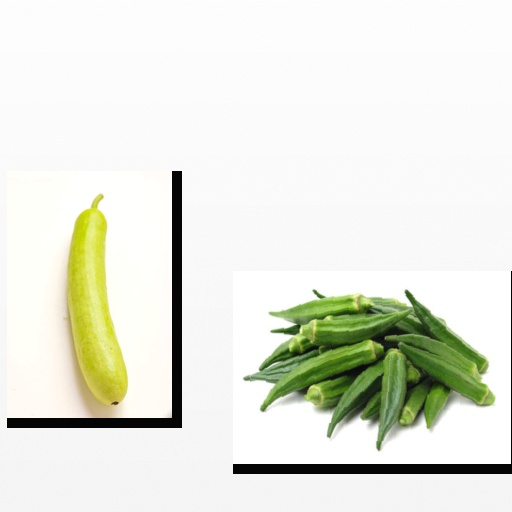
Food items: okra, bottle_gourd